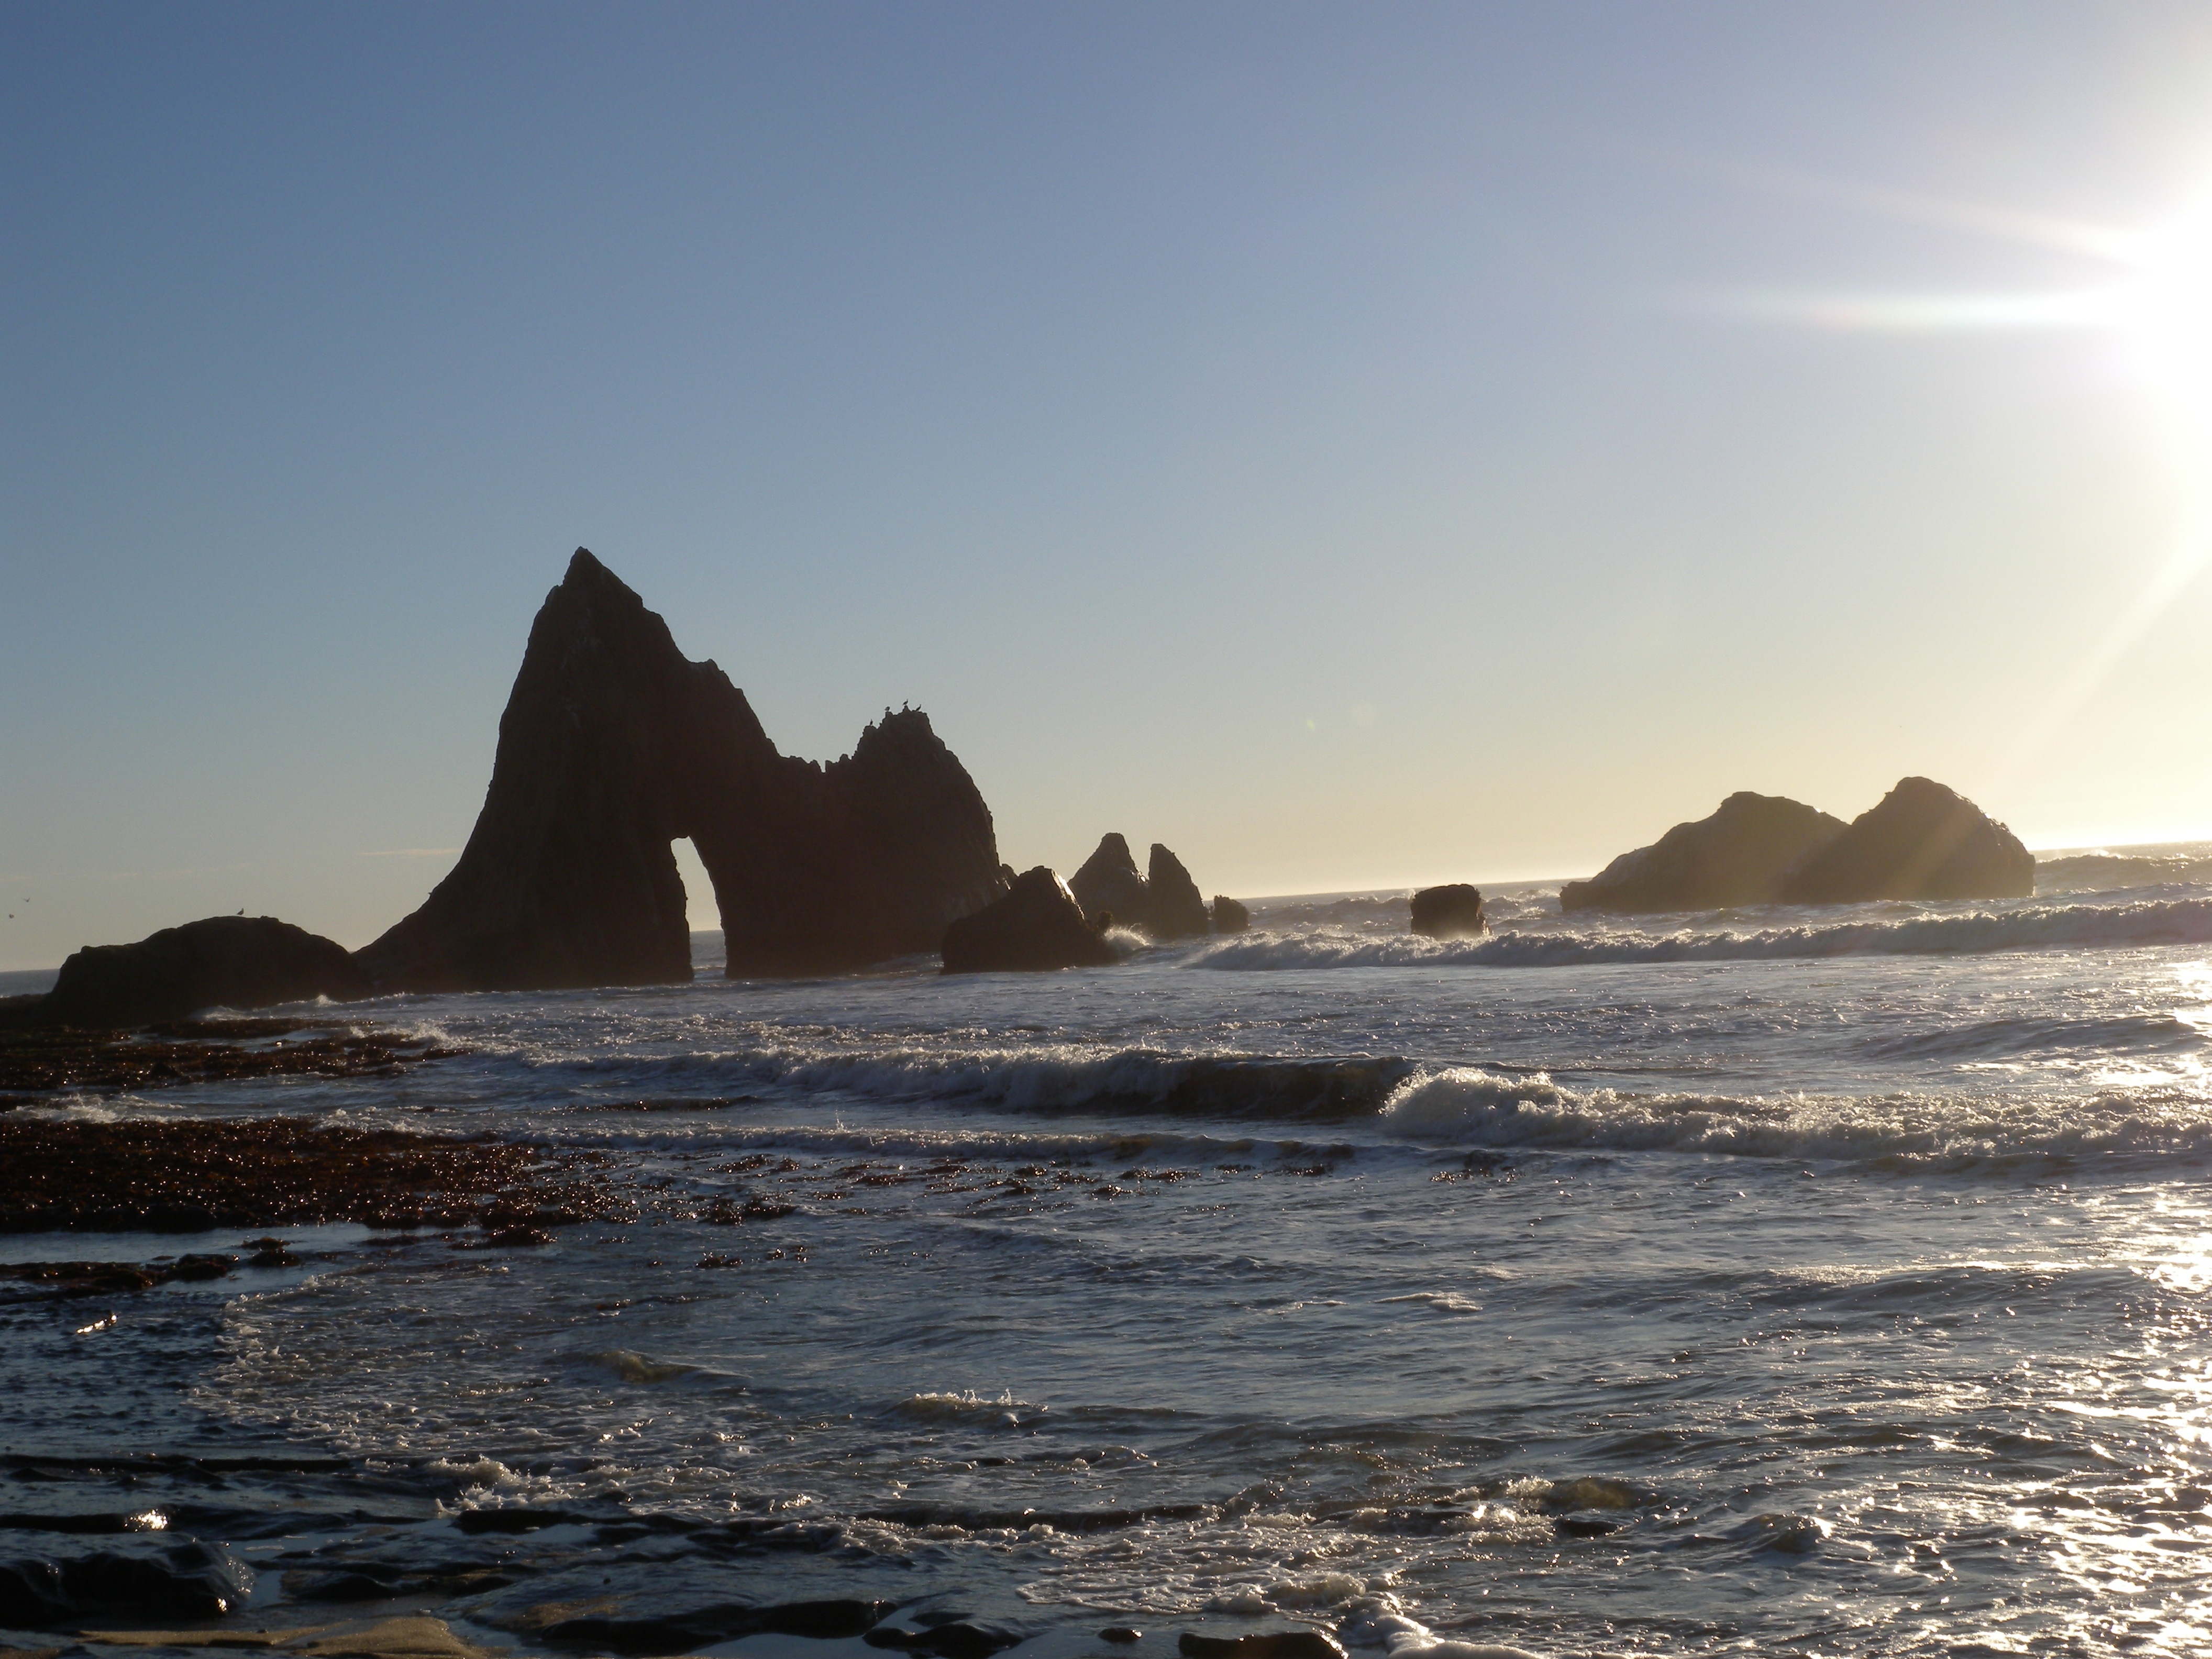
beach, sea, coast, sand, rock, ocean, horizon, sunrise, sunset, sunlight, morning, shore, wave, dawn, cliff, dusk, reflection, bay, terrain, body of water, cape, wind wave